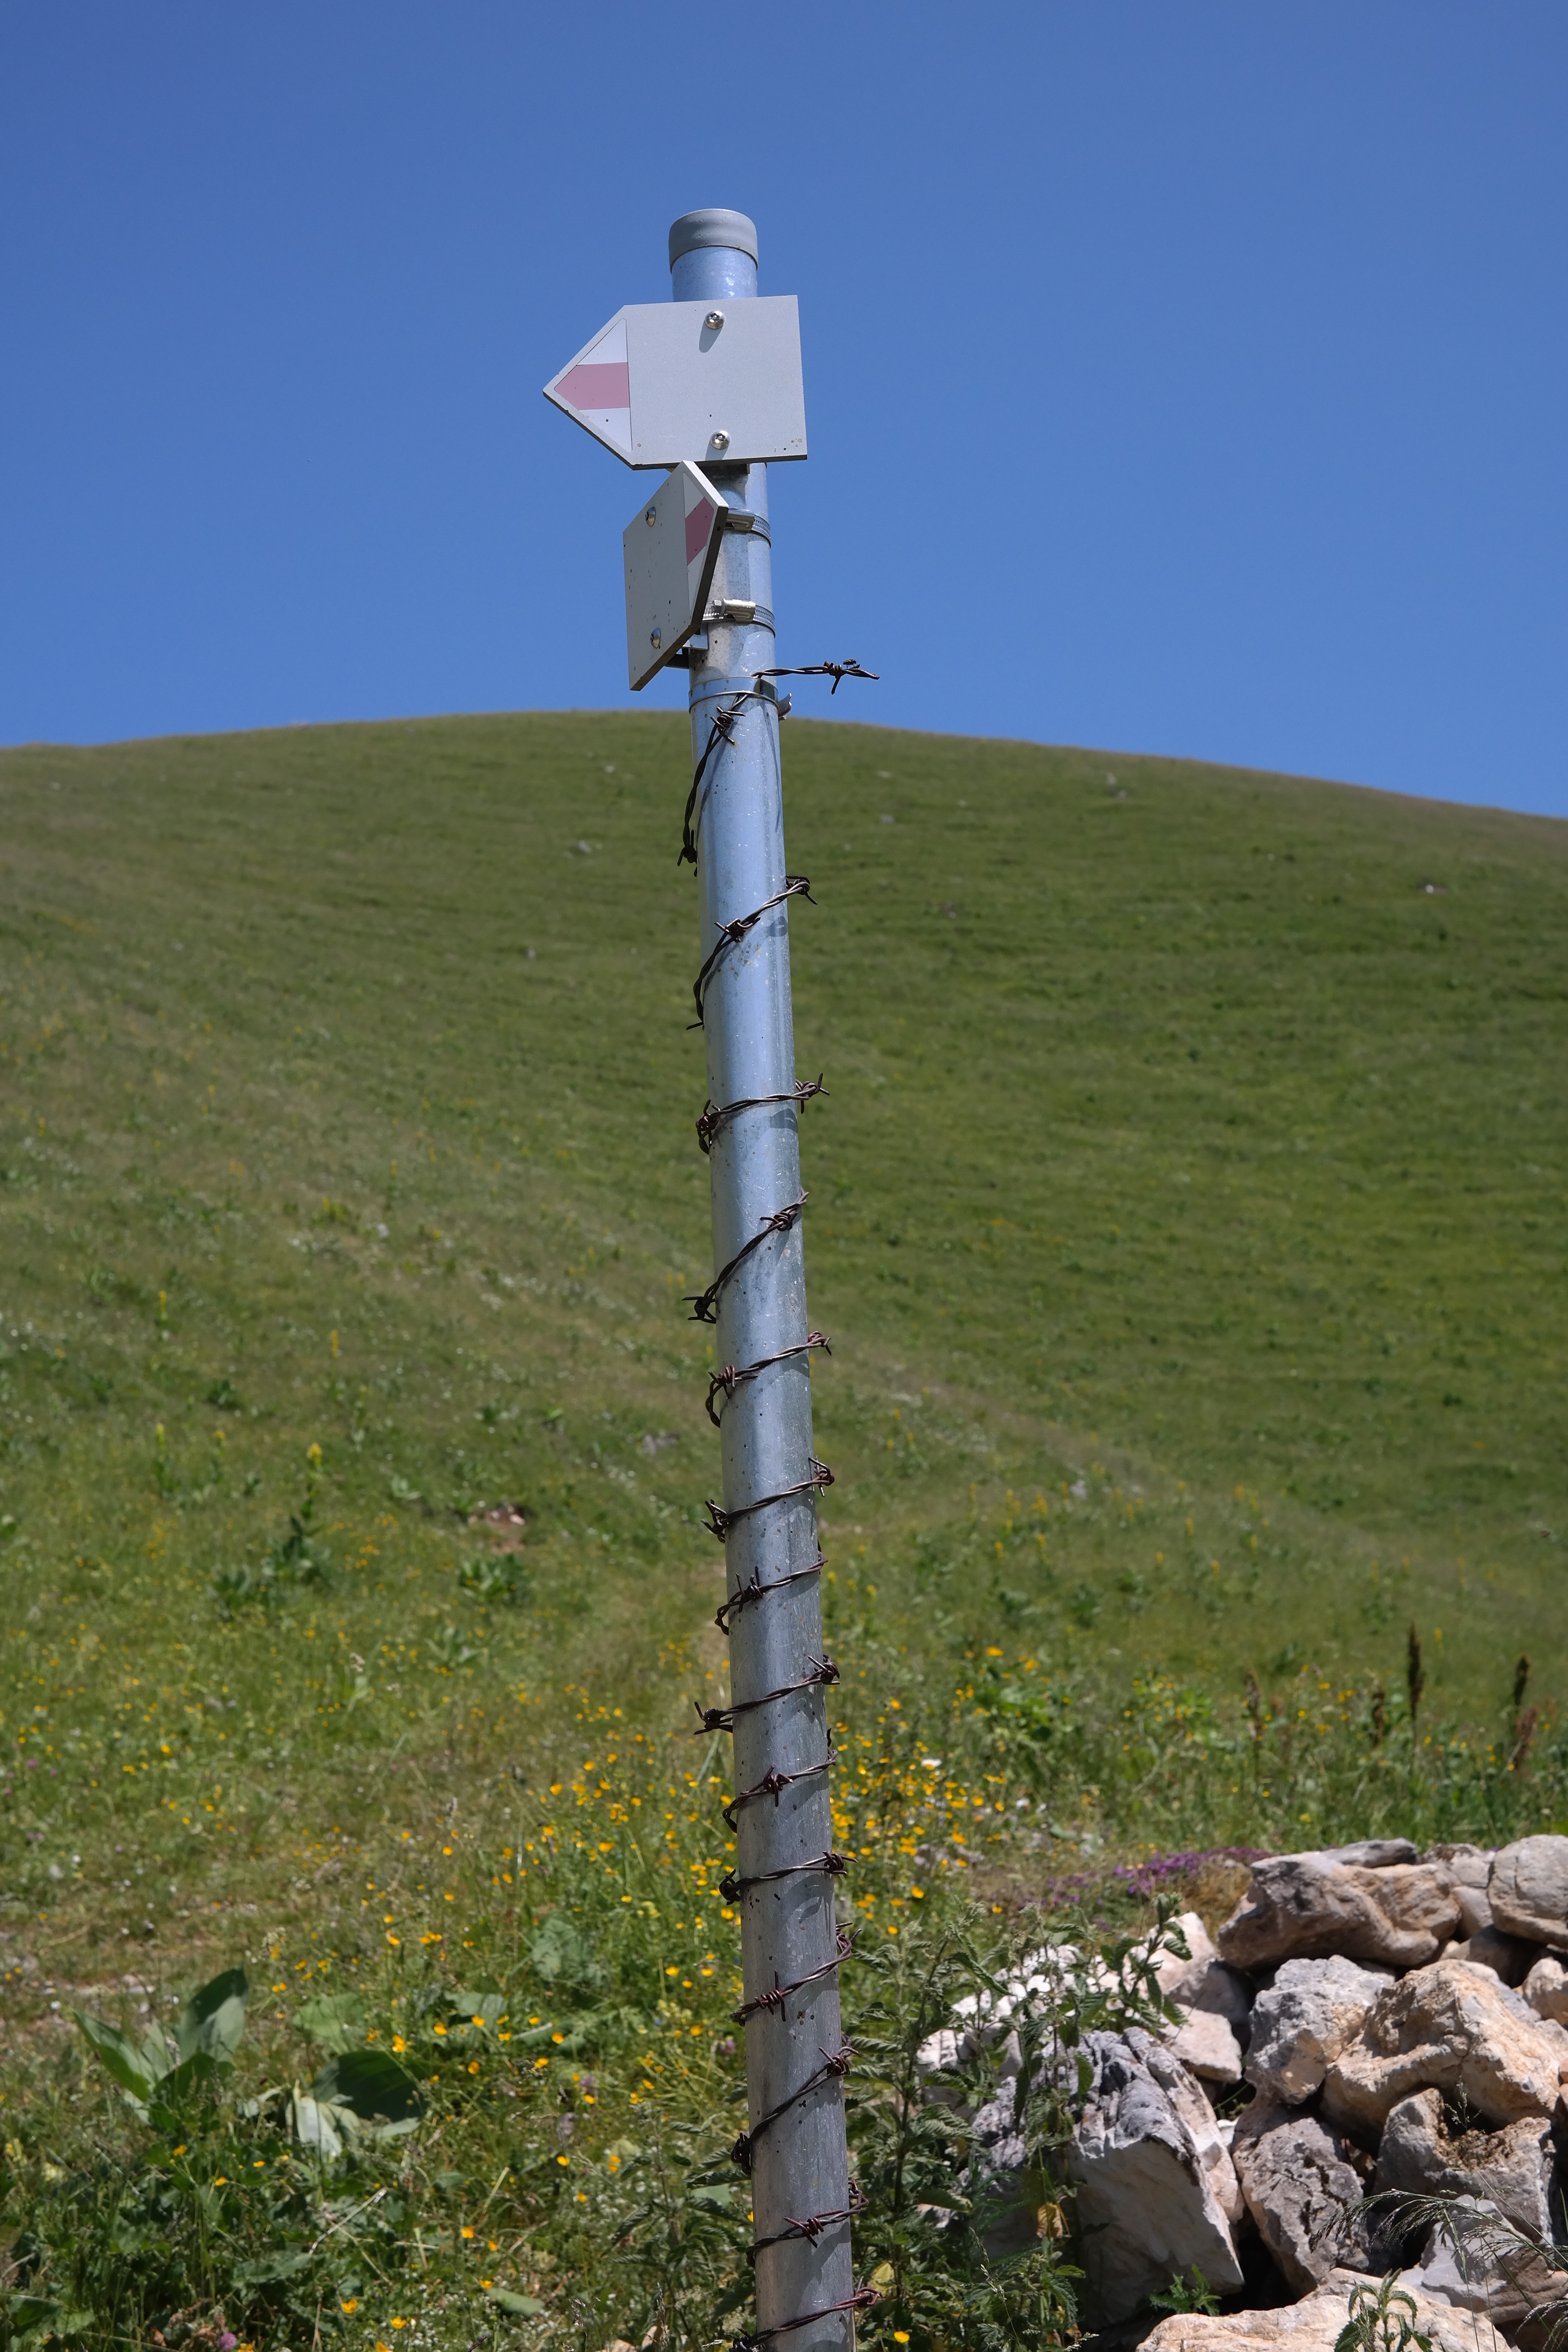
tree, grass, mountain, barbed wire, post, wind, tower, sculpture, shield, signpost, protection, directory, rural area, waymarks, outdoor structure